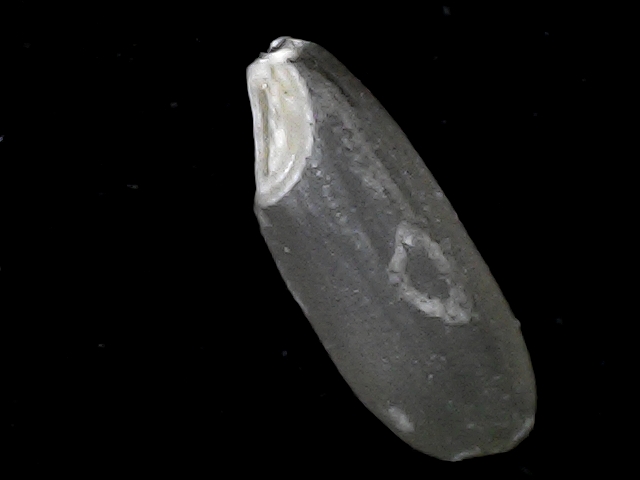
Rice variety: BD93